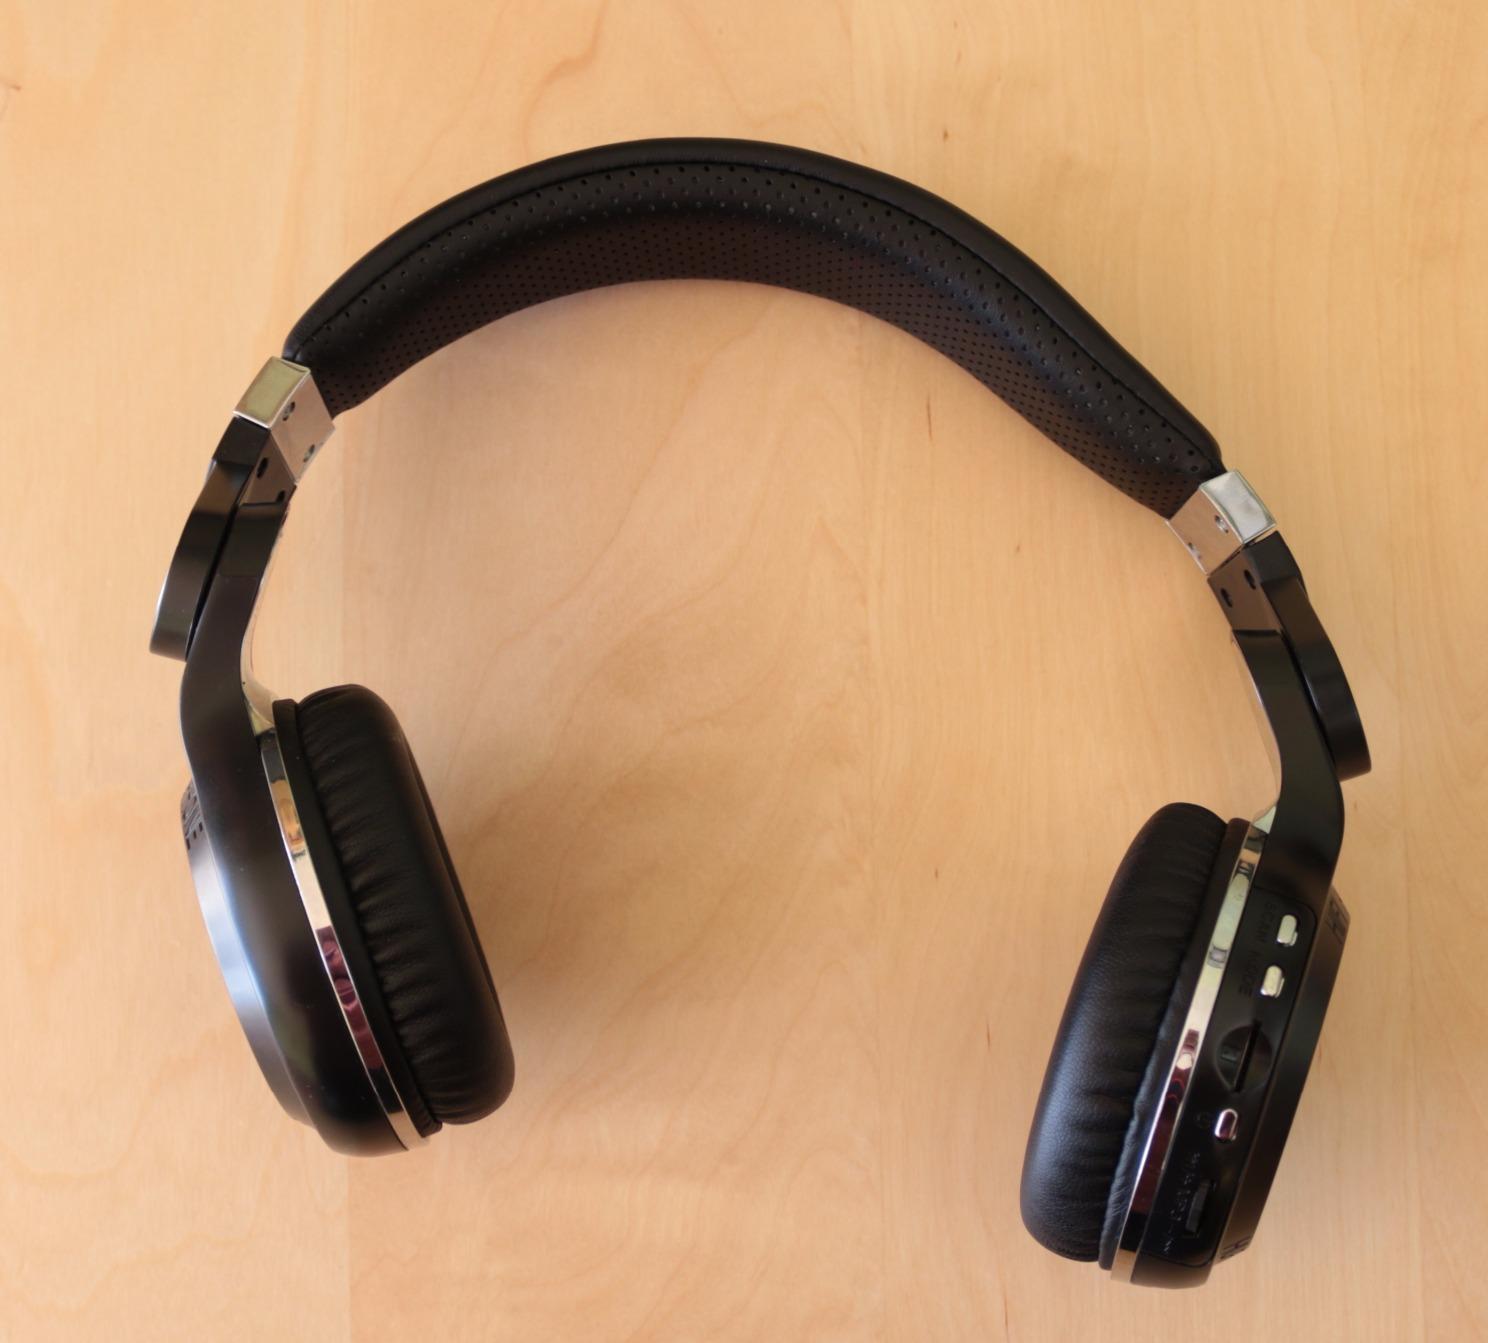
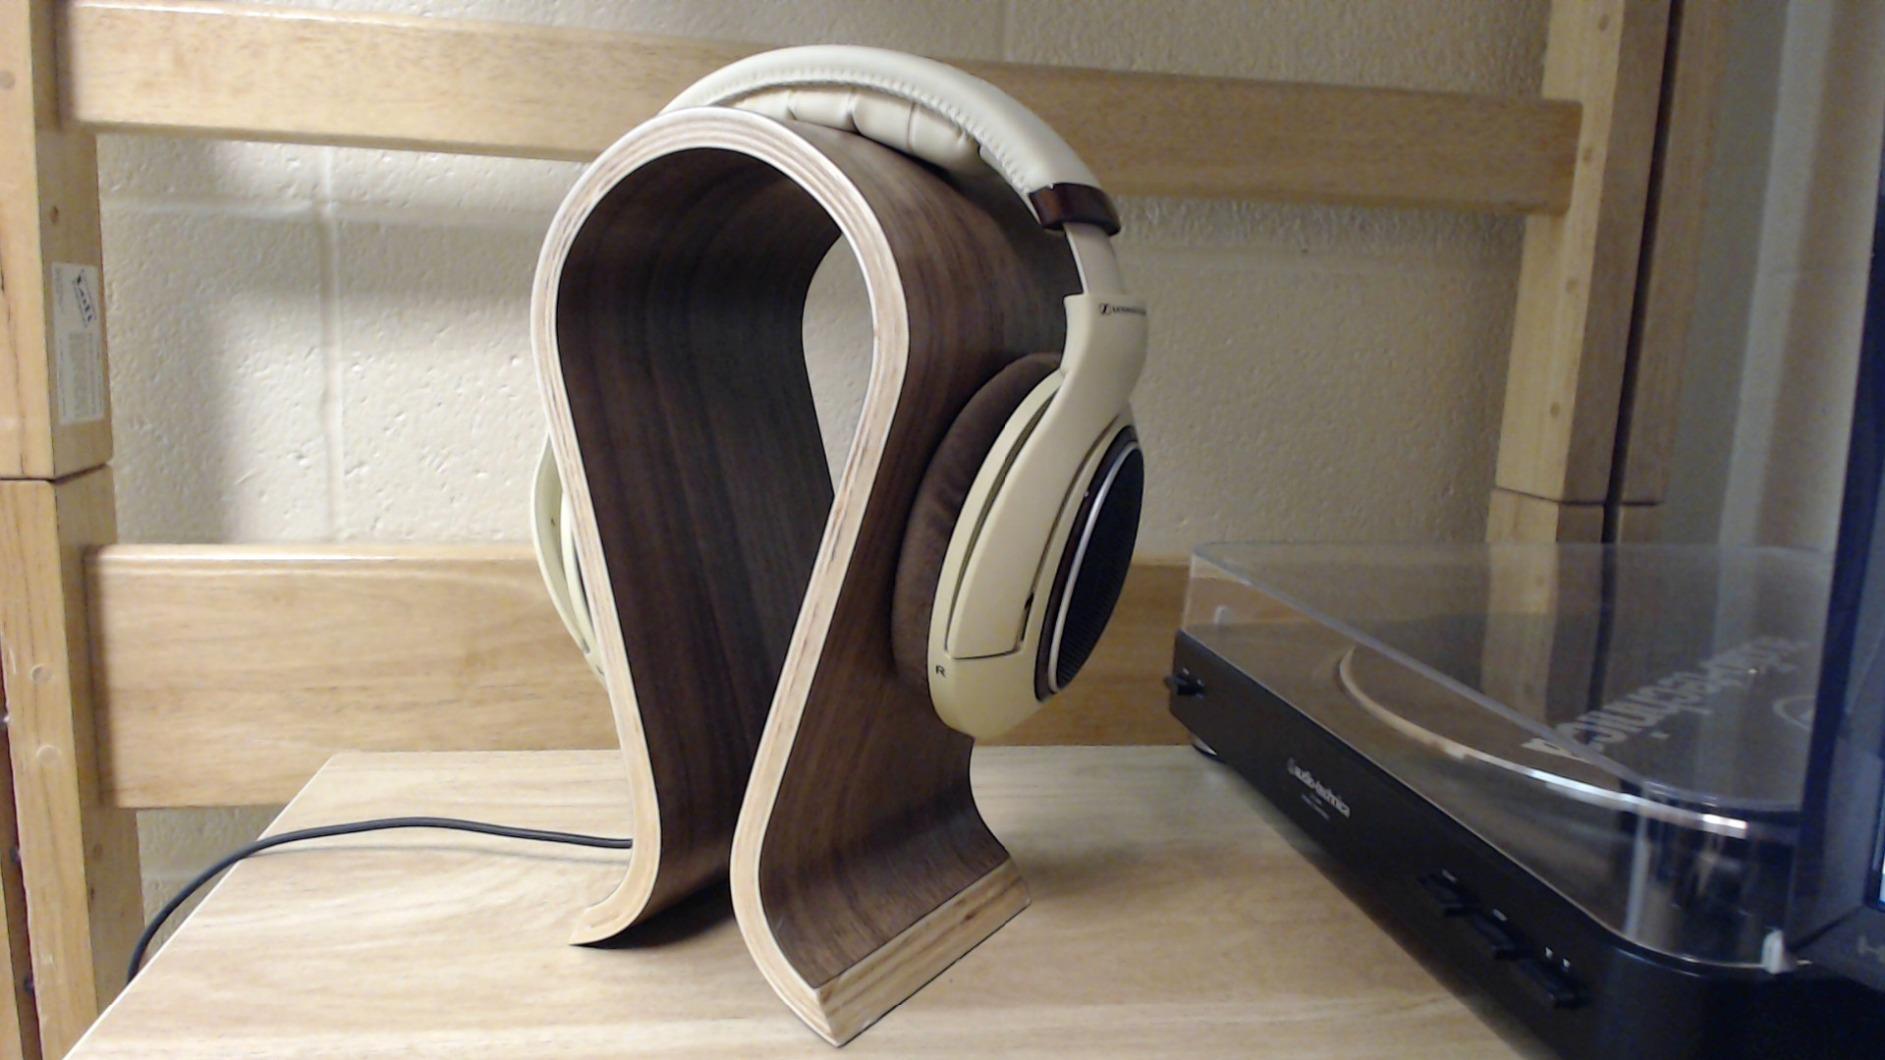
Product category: headphones
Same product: no